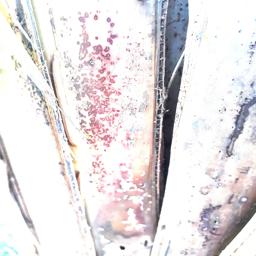
Label: PSEUDOSTEM WEEVIL